Megaloptera

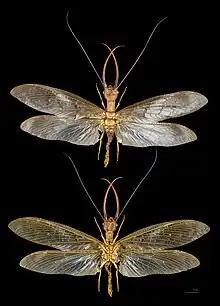
"Corydalus cornutus" - MHNT

Megaloptera is an order of insects. It contains the alderflies, dobsonflies and fishflies, and there are about 300 known species.